Durant Regional Airport–Eaker Field

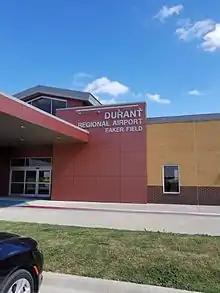
The Eaker Field Airport Terminal.

On February 11, 2011, Eaker Field opened a new, modern terminal building. The project was funded by the Durant Industrial Authority and by a grant provided by the Oklahoma Aeronautics Commission. The taxiway was also resurfaced for the first time since 1943.